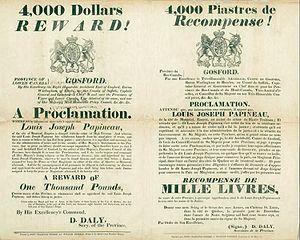
Affiche bilingue de 1837 offrant une récompense pour la capture de Papineau.
Cet article traite des événements qui se sont produits durant l'année 1837 au Bas-Canada.
Louis-Joseph Papineau, né le 7 octobre 1786 à Montréal et mort le 23 septembre 1871 à Montebello, est un homme politique, avocat et seigneur de La Petite-Nation. Il est le fils de Joseph Papineau, le beau-père de Napoléon Bourassa et le grand-père du journaliste Henri Bourassa.